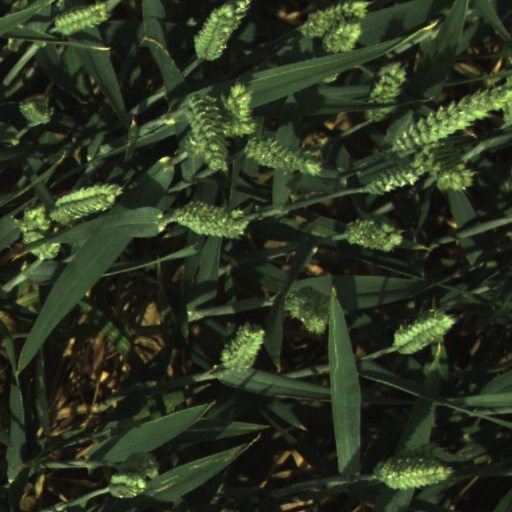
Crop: wheat